Meirion Jones

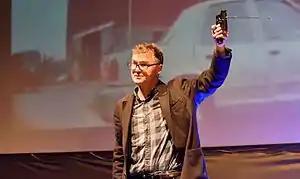
Jones lecturing at QED 2016 about the fake bomb detector ADE 651 that he helped expose.

On 22 January 2010, the British government announced that it would ban the export of "magic wand" type bomb detectors to Iraq and Afghanistan because of the danger to British and allied troops. The ban on the ADE651, GT200, Alpha 6 and similar products was the result of an investigation by Jones and the BBC's former Baghdad correspondent Caroline Hawley broadcast that day which showed that the detectors did not and could not work. British businessman Jim McCormick sold $85 million of the bogus detectors to Iraq before the ban. The Inspector General of the Iraqi Interior Ministry told the BBC that hundreds of civilians in Baghdad had died as a result of because suicide bombers were able to smuggle explosives past checkpoints equipped with the bogus devices. On 23 April 2013, McCormick, was convicted of three counts of fraud involving the ADE651 at the Old Bailey in London, and was subsequently sentenced to ten years' imprisonment. The owner of the company which made the GT200, Gary Bolton, who sold thousands of the devices in Mexico Thailand and other countries was also convicted on 26 July 2013 on two charges of fraud and subsequently jailed for seven years.